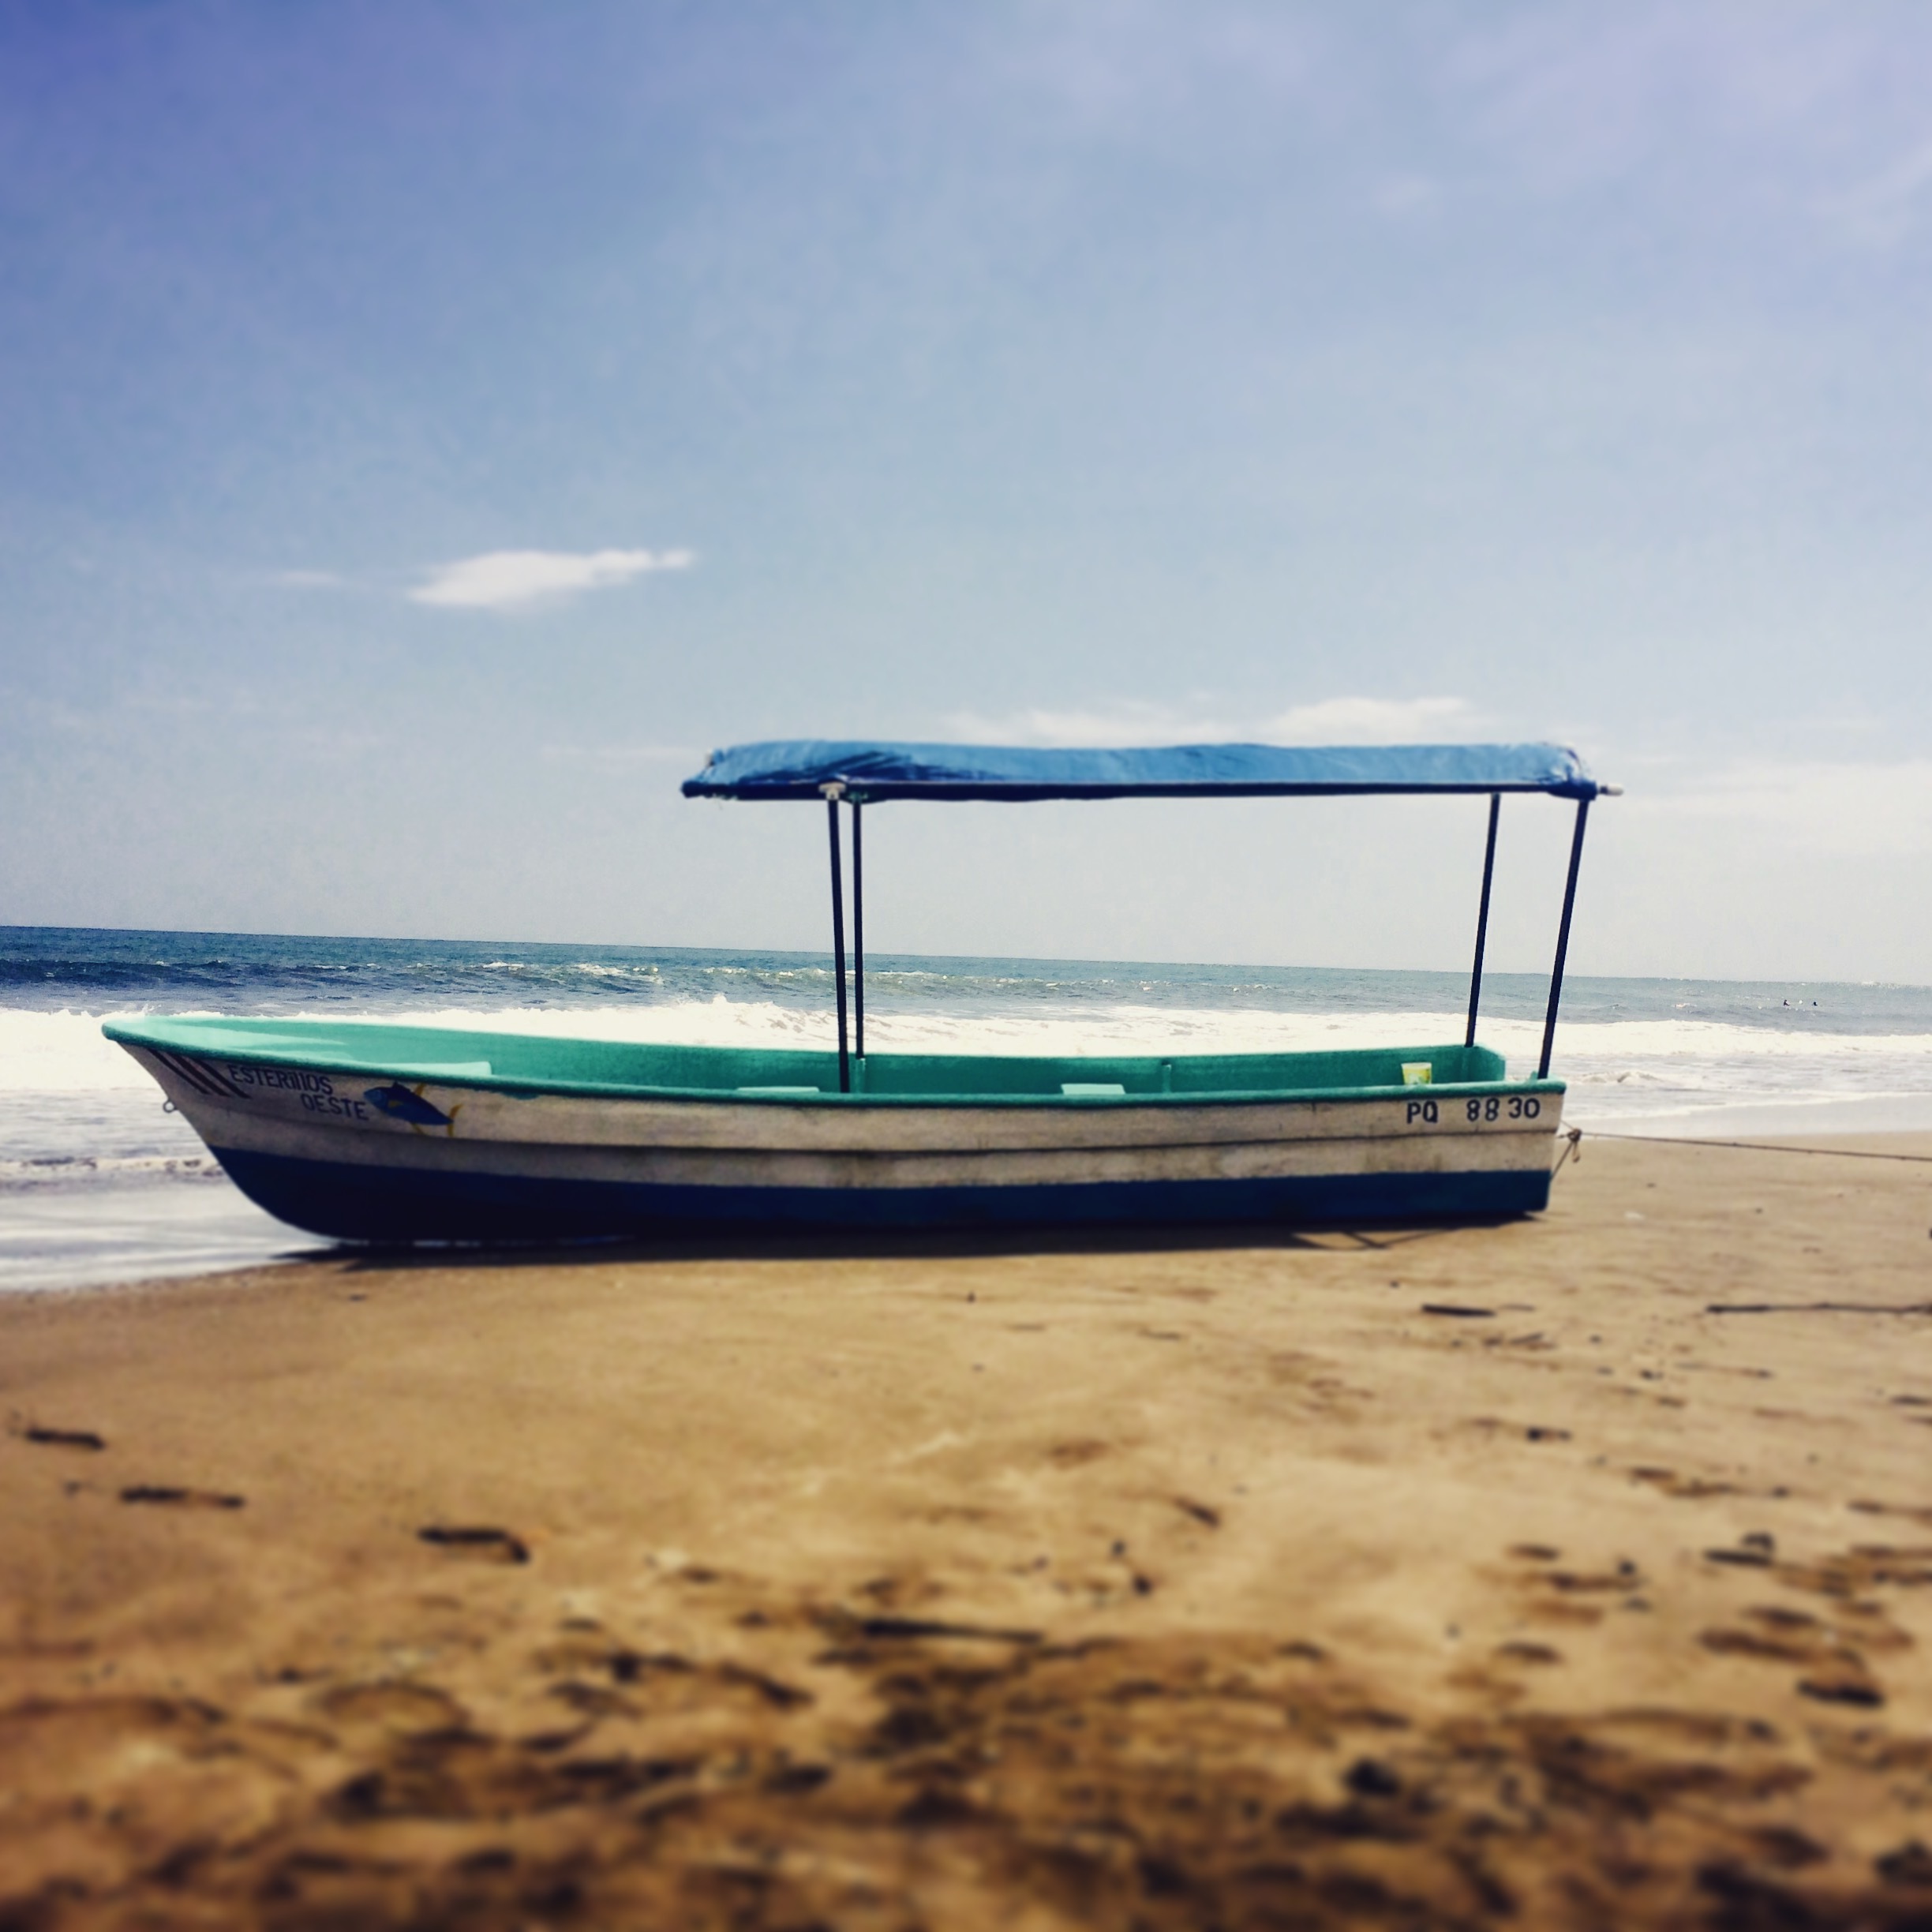
beach, sea, coast, water, ocean, sky, boat, shore, summer, recreation, vessel, vehicle, fishing, bay, island, blue, watercraft, watercraft rowing